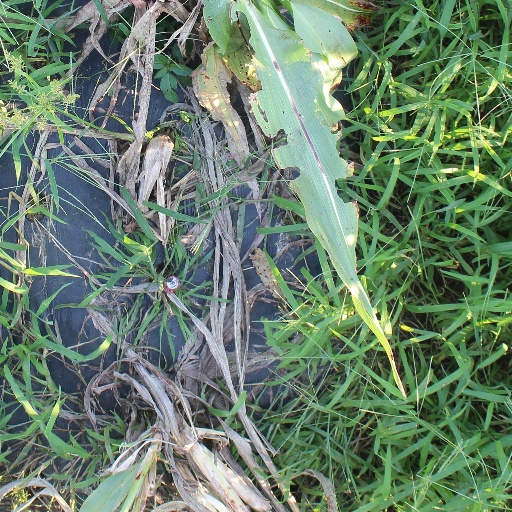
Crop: sorghum